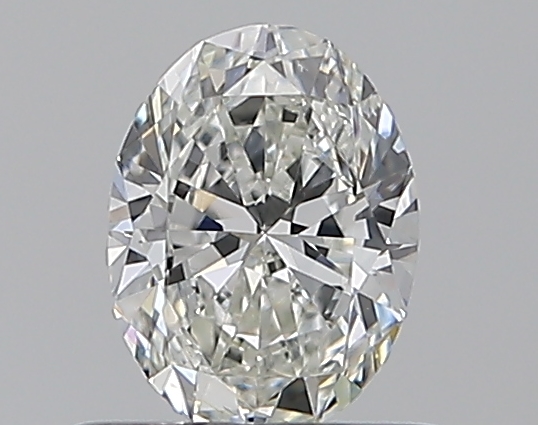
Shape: oval
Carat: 0.5
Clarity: VS2
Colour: H
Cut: EX
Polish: EX
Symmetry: VG
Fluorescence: N
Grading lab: GIA
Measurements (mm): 6.05 x 4.49 x 2.72